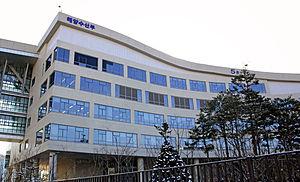
Le Ministère des Océans et de la Pêche est une division ministérielle du gouvernement de la Corée du Sud. Spécialisé dans les problématiques touchant les affaires maritimes et la pêche, ce ministère assure notamment la sécurité maritime, la protection de l'environnement marin, le développement de ports de plaisance et de ports de pêche, la promotion des activités de loisirs maritimes ou la recherche sur l'utilisation des ressources marines du pays.